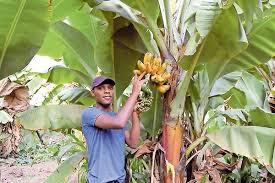
Hapa ni shambani na tunaweza kuona kwamba wameweza kupanda migomba ya ndizi. Kuna mmoja ambayo imeshazaa ndizi na ni dhahiri kwamba ndizi hizo zimeshaiva kwa vile ina rangi ya manjano.